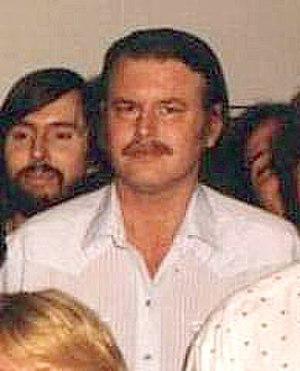
John Swartzwelder, né le 16 novembre 1950, est un écrivain, scénariste et producteur américain, principalement connu pour son travail sur la série animée de télévision Les Simpson. En ayant écrit le scénario de 59 épisodes entre la première saison et la quinzième saison, il détient le record du nombre d'épisodes écrits pour Les Simpson. Il est aussi l'auteur de plusieurs romans.